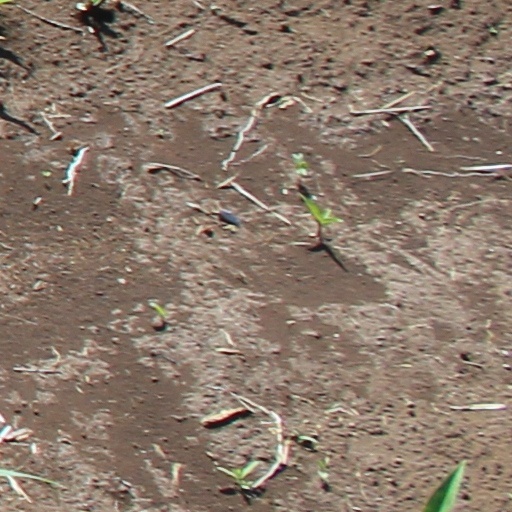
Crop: wheat